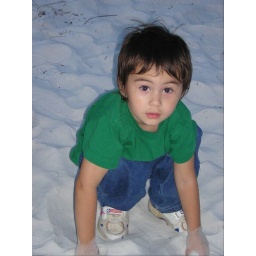
Amanda's little boy in the sand